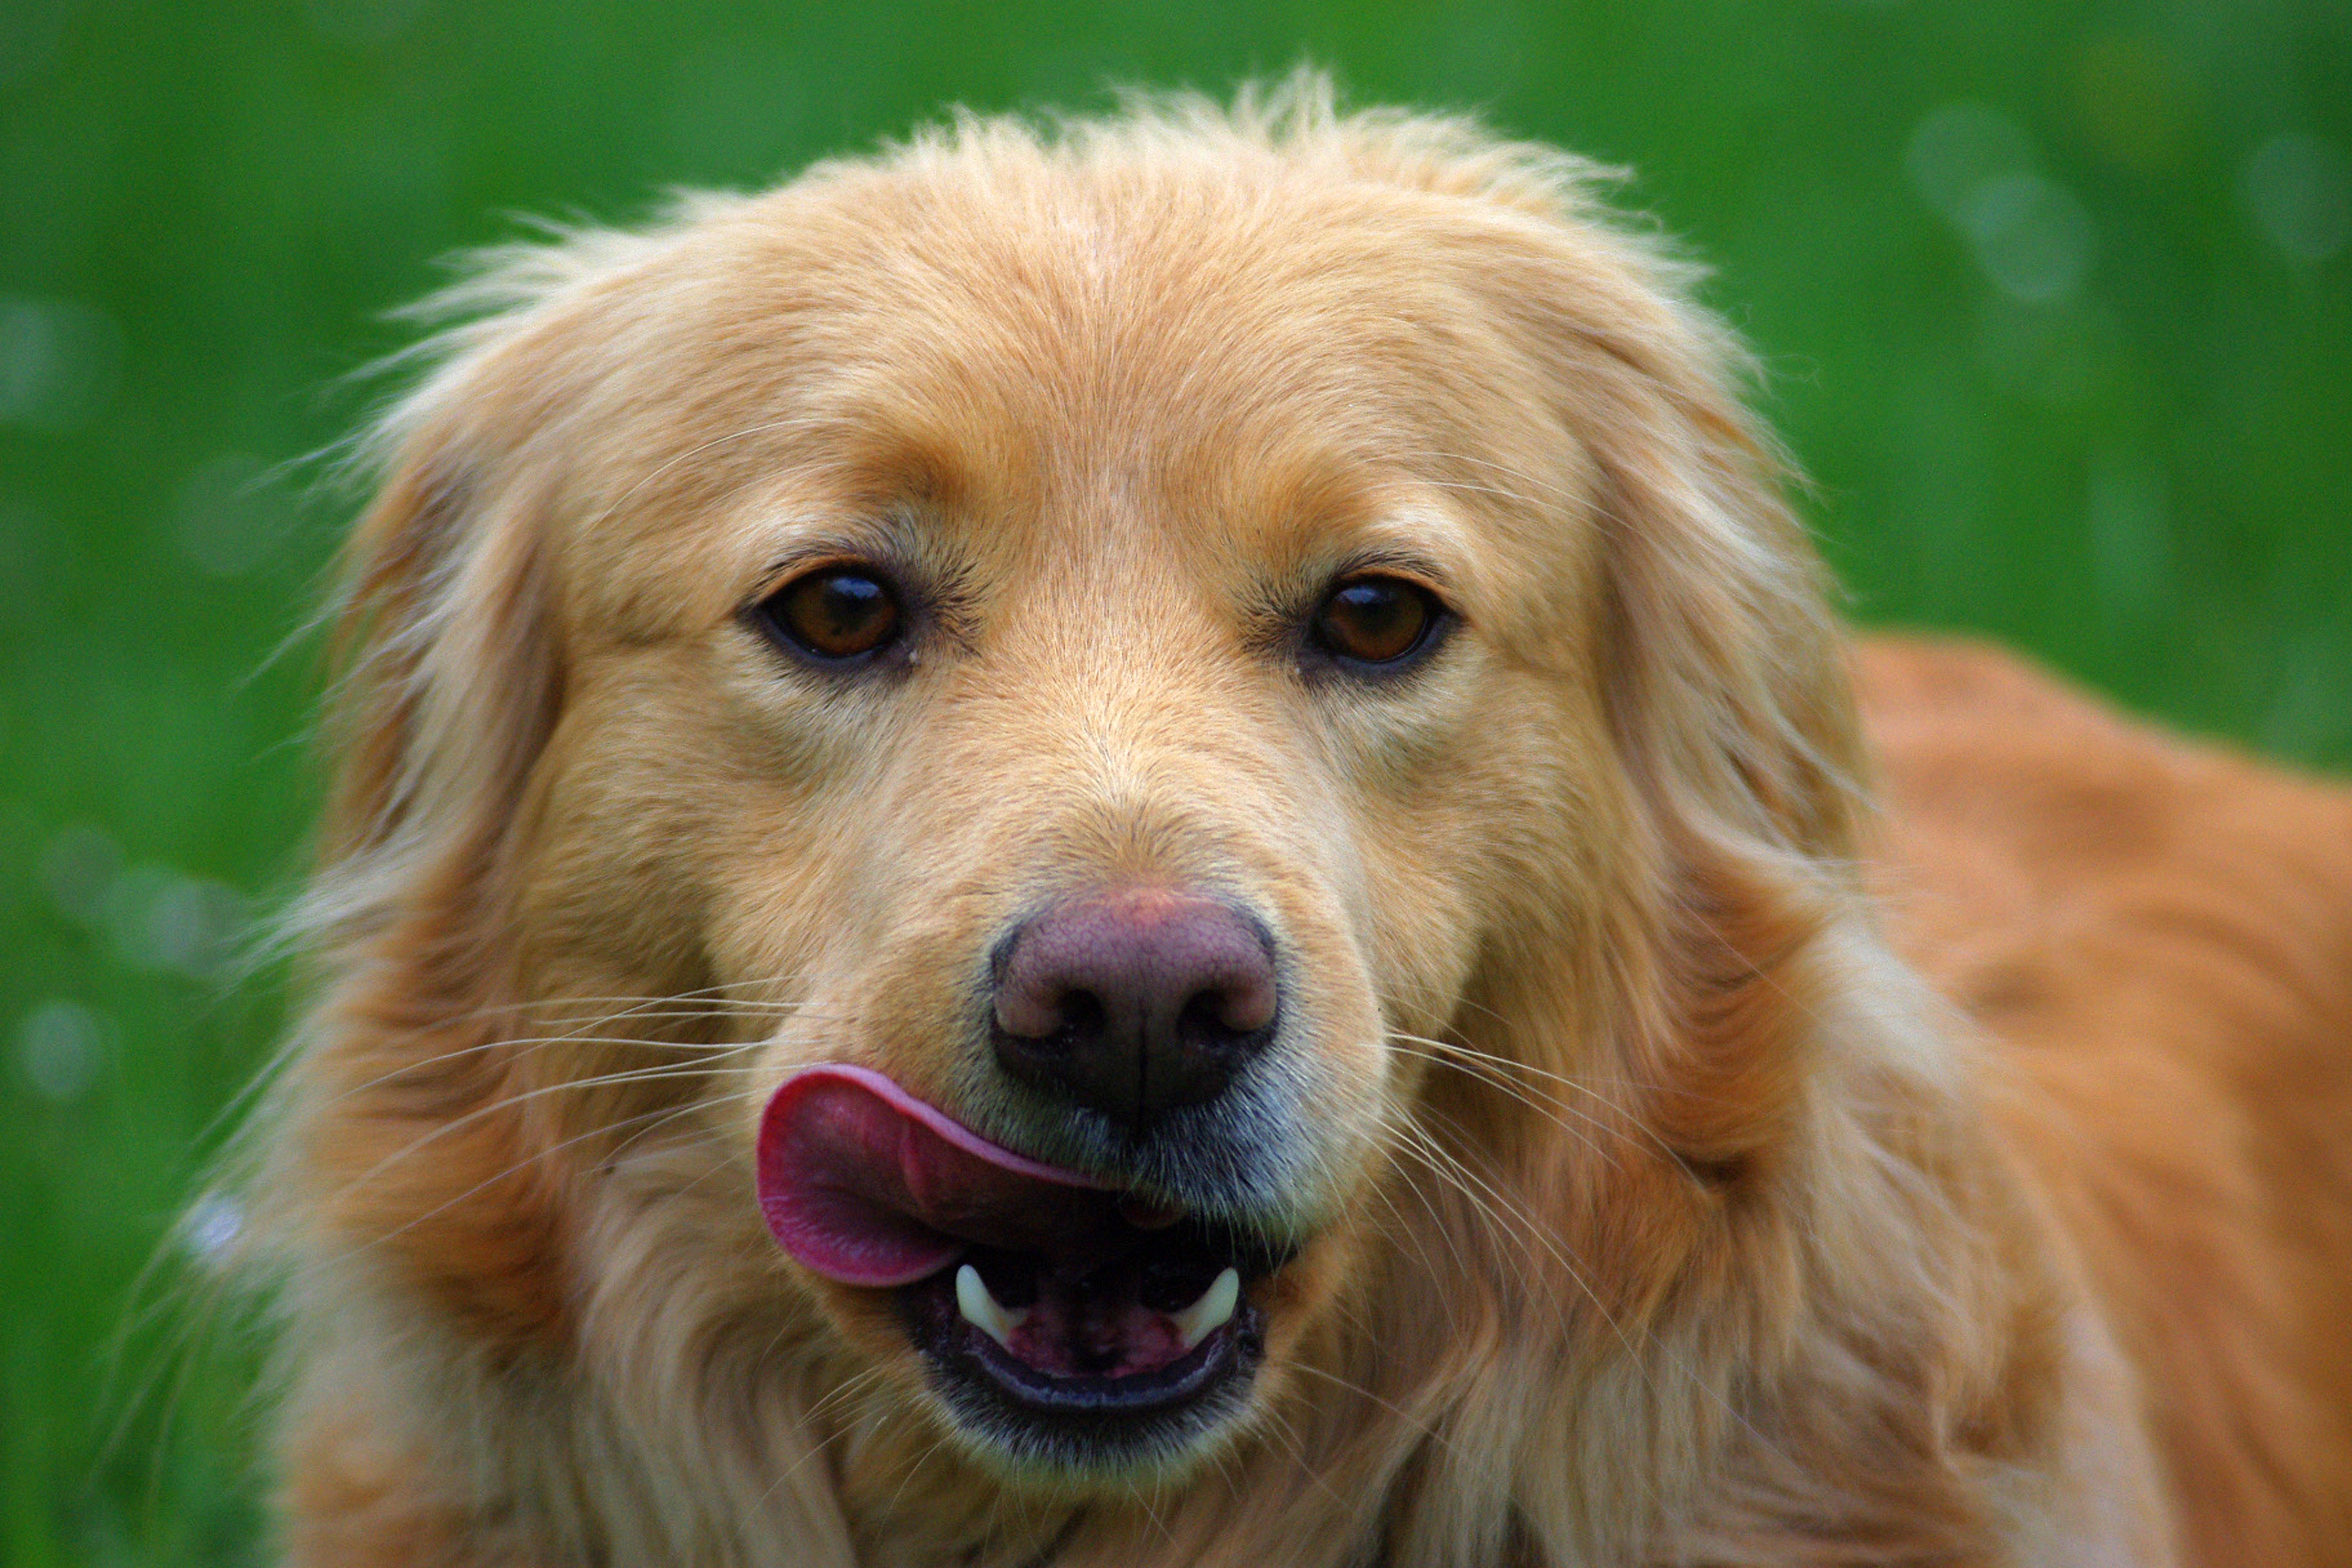
nature, dog, animal, cute, photo, pet, fur, portrait, relax, mammal, rest, face, whiskers, cool image, golden retriever, snout, hybrid, ears, labrador retriever, creature, tongue, tired, cool photo, animal world, dog breed, dog head, retriever, dog look, dog eyes, bright coat, dog like mammal, carnivoran, dog breed group, dog crossbreeds, nova scotia duck tolling retriever, companion dog, sporting group